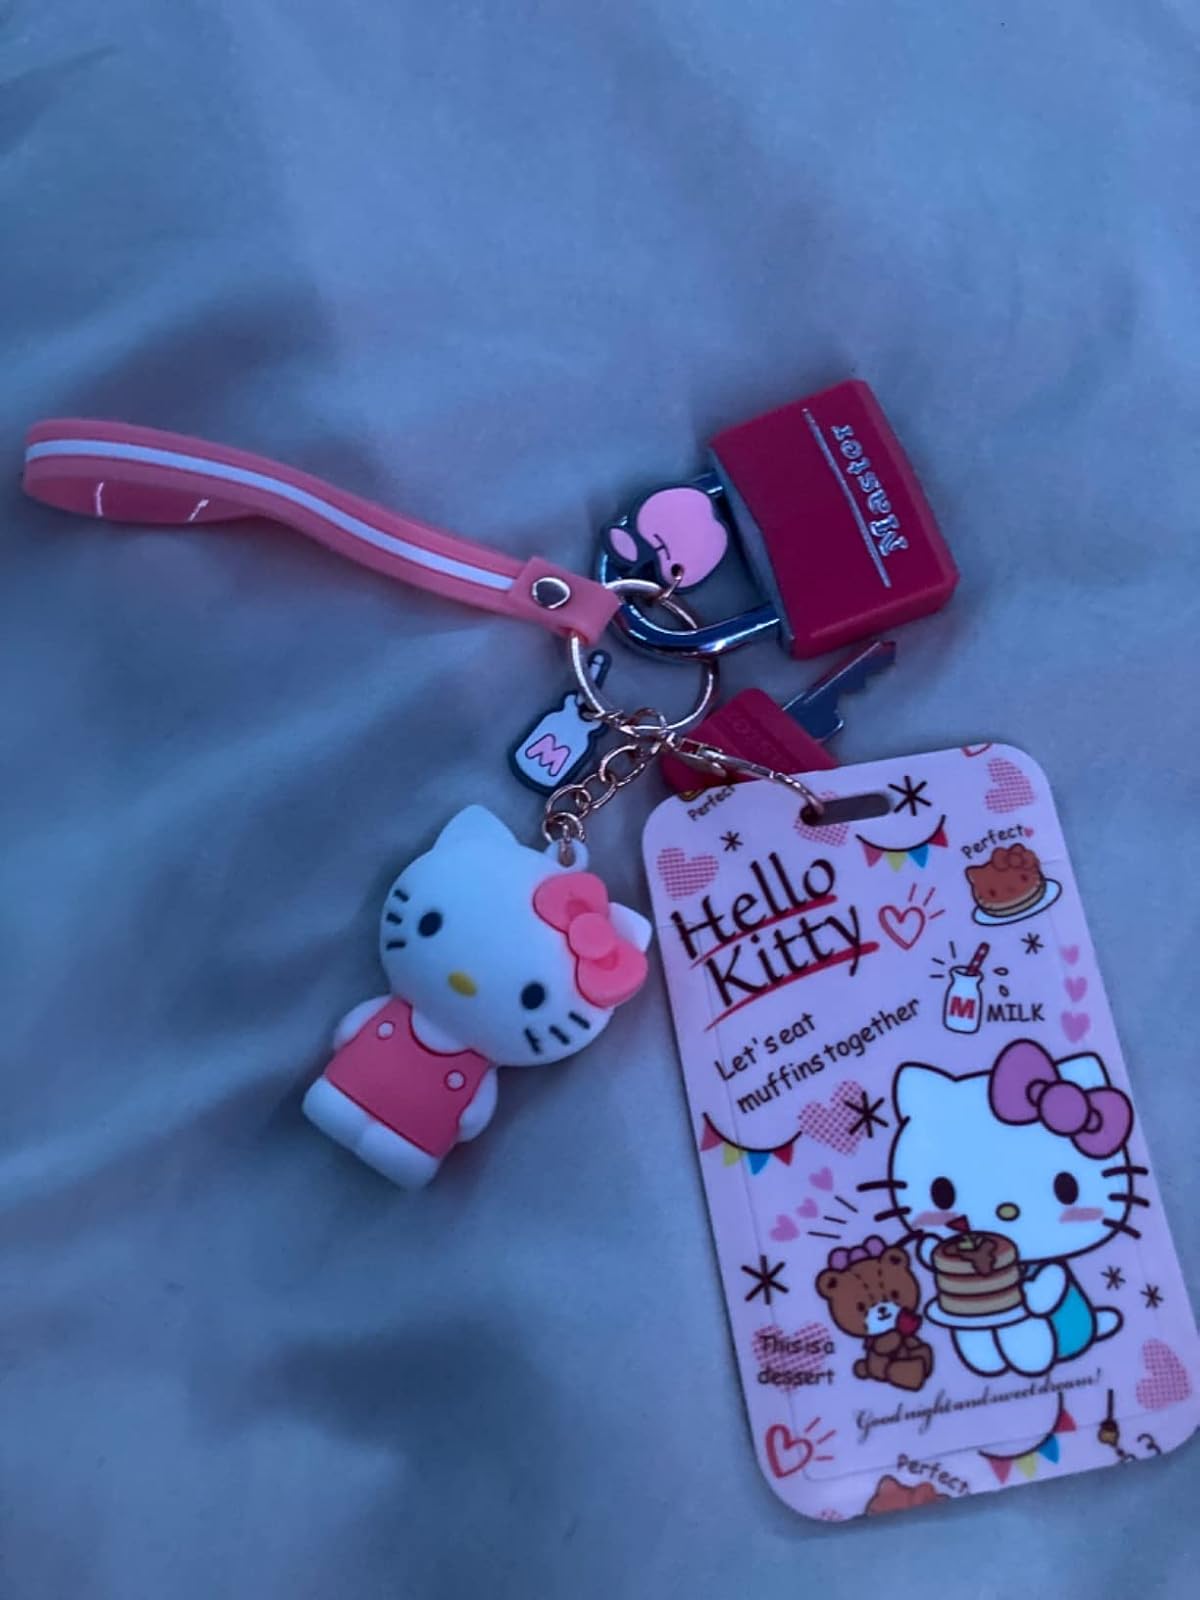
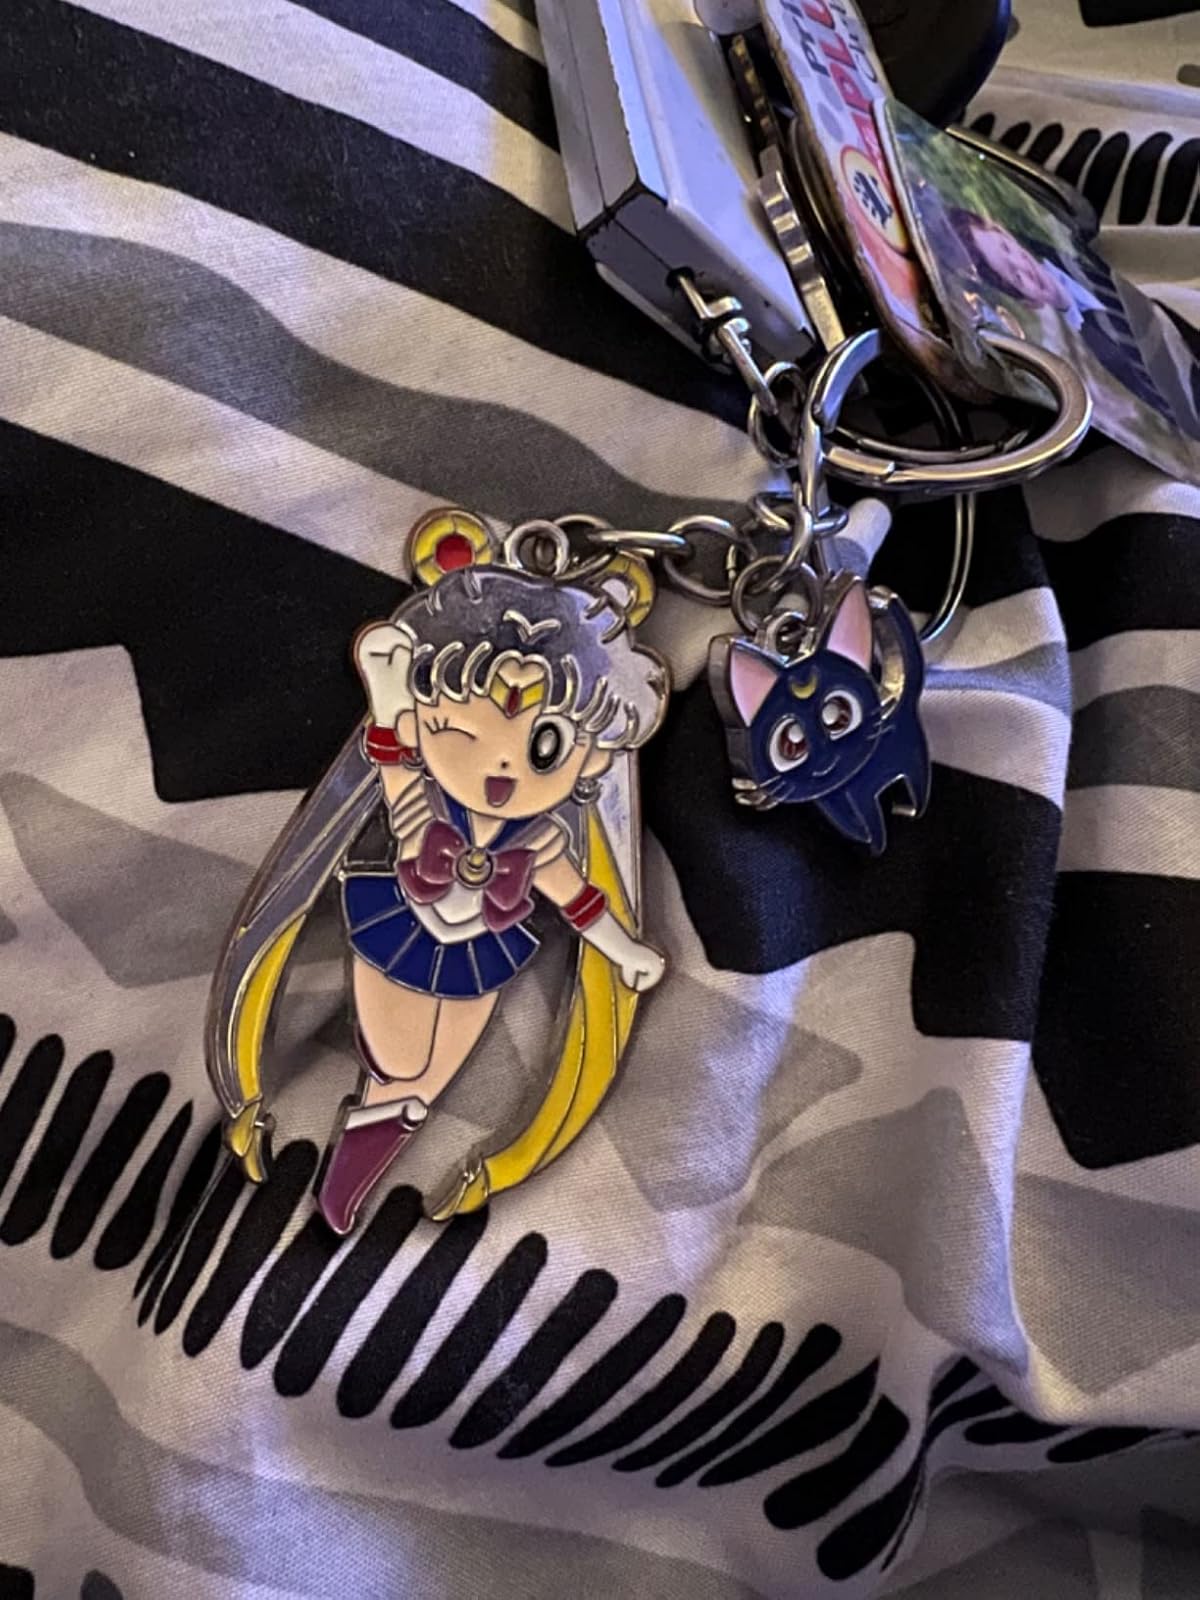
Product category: accessories_keychain
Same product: no